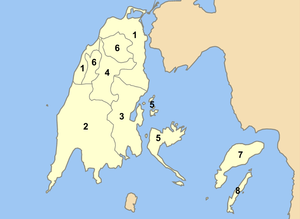
Le dème de Leucade est un dème situé dans la périphérie de Îles Ioniennes en Grèce. Il couvre notamment les îles de Leucade, Kalamos et Kastos. Son siège se trouve dans la ville de Leucade.
Leucade est une des îles Ioniennes. Elle porta longtemps le nom de Sainte-Maure.